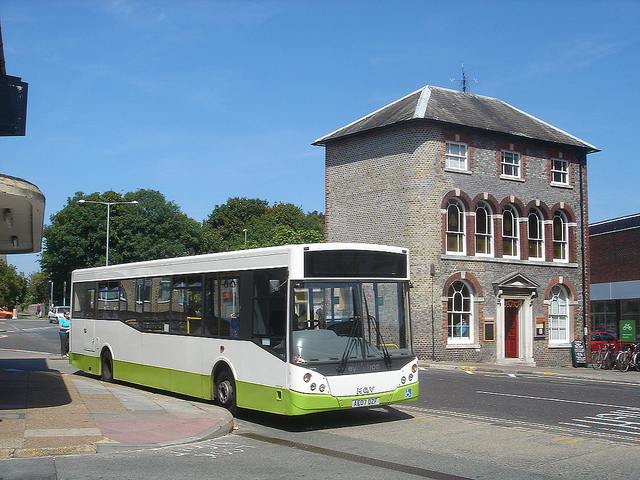
A green and white city bus on the street

a big green and white passenger bus going down the road

THERE IS A CITY BUS ON THE STREET

a green and white bus traveling down a paved street

a city bus rides on a street in front of some buildings